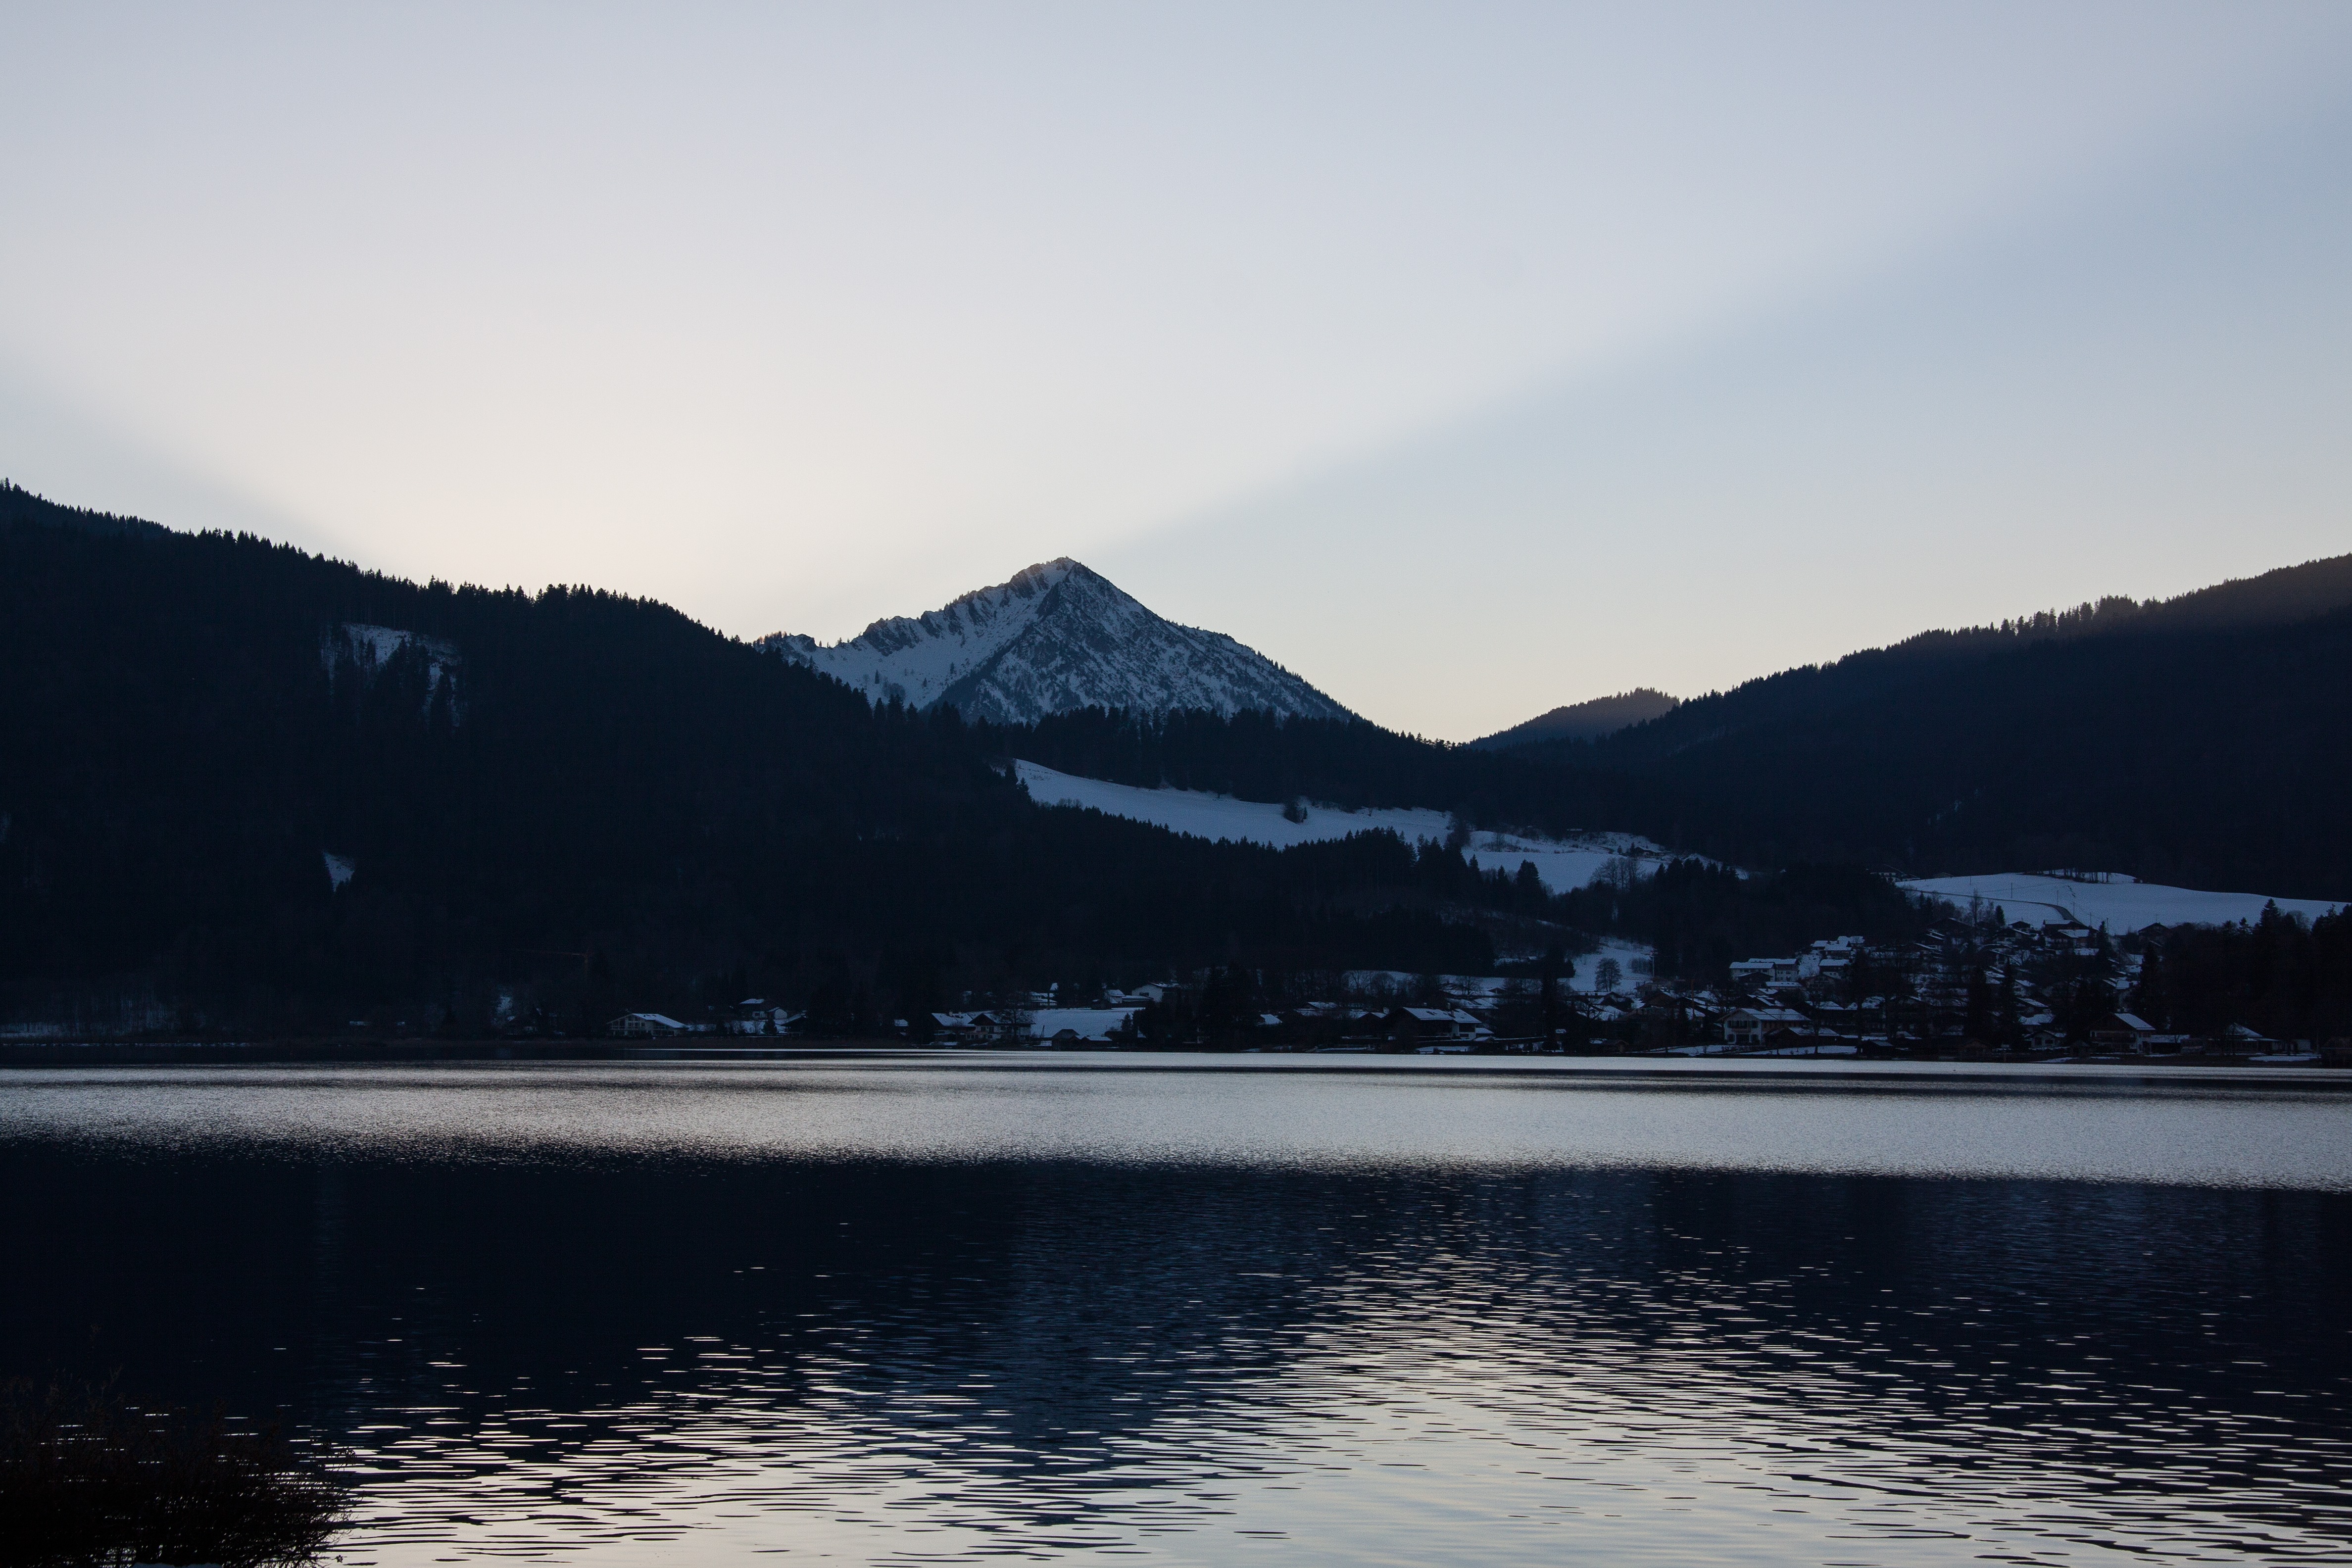
landscape, sea, water, nature, mountain, snow, winter, cloud, sky, morning, hill, lake, dawn, mountain range, panorama, dusk, evening, reflection, blue, fjord, rest, reservoir, body of water, bank, mountains, loch, mirroring, landform, atmospheric phenomenon, mountainous landforms